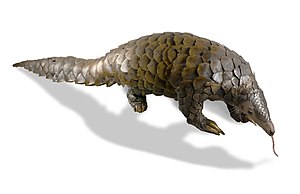
Temmincks skældyr
Manis temminckii
Termmincks skældyr er en art af skældyr, opkaldt efter den nederlandske zoolog Coenraad Jacob Temminck. Den når en længde på 50-60 cm med en hale på 40-50 cm og vejer 15-18 kg. Den er udbredt i det sydlige og østlige Afrika. Den er en af fire arter af skældyr, som lever i Afrika.